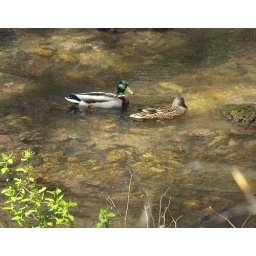
Two Ducks, male and female Mallards, on water in river. Tennessee